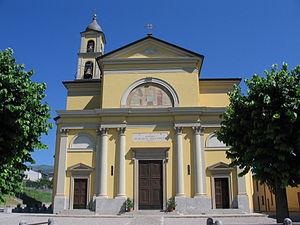
Monguzzo est une commune italienne d'environ 2 200 habitants, située dans la province de Côme, dans la région Lombardie, dans le nord-ouest de l'Italie.